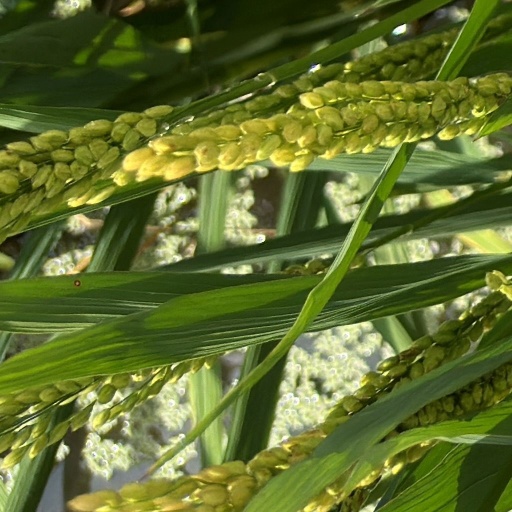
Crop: rice